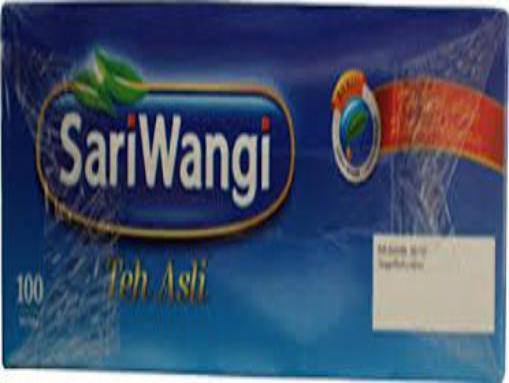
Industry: Food